Kasper Dolberg

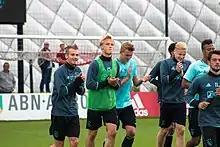
Dolberg with Ajax teammates (including Matthijs de Ligt and Donny van de Beek) in 2016.

On 5 January 2015, Ajax announced that 17-year-old Dolberg would join from Silkeborg IF in the summer, signing a three-year contract valid from summer 2015 until summer 2018. He had been spotted by Danish scout John Steen Olsen, the same scout who discovered players such as Zlatan Ibrahimović, Viktor Fischer, and Christian Eriksen for the Dutch capital club. On 13 May 2016, Dolberg agreed to have his contract extended until 2021.